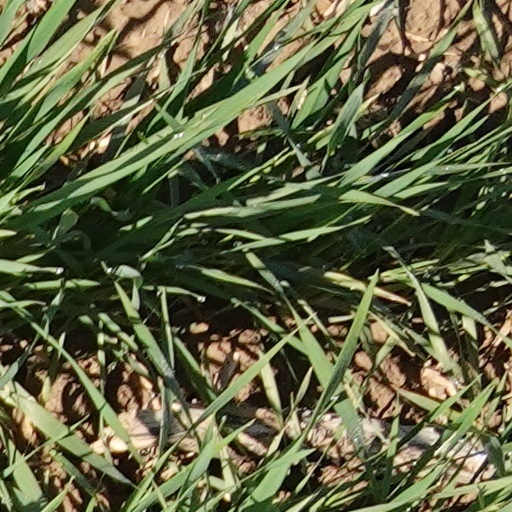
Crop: wheat